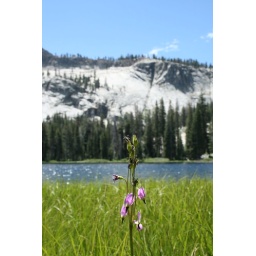
shooting star against a mountain lake